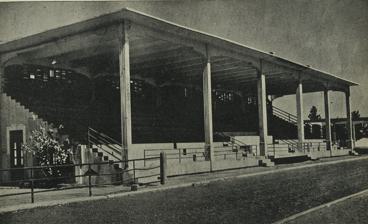
Building: Beirut Municipal Stadium
Country: Lebanon
Year built: 1935
Stadium in Beirut, Lebanon Beirut Municipal Stadium ملعب بيروت البلدي Beirut Municipal Stadium in 1947 Address Rue Abou Chaker Coordinates 33°52′27″N 35°29′54″E / 33.87405°N 35.498393°E / 33.87405; 35.498393 Capacity 18,000 Opened 1935 ( 1935 ) Beirut Municipal Stadium ( Arabic : ملعب بيروت البلدي ) is an 18,000-capacity multi-purpose stadium in Beirut , Lebanon . It is currently mostly used for football matches. History The stadium was built by the French colonials in 1935. DPHB played at the inaugural game of the stadium, with players such as Camille Cordahi and Joseph Nalbandian . References Wikimedia Commons has media related to Beirut Municipal Stadium .